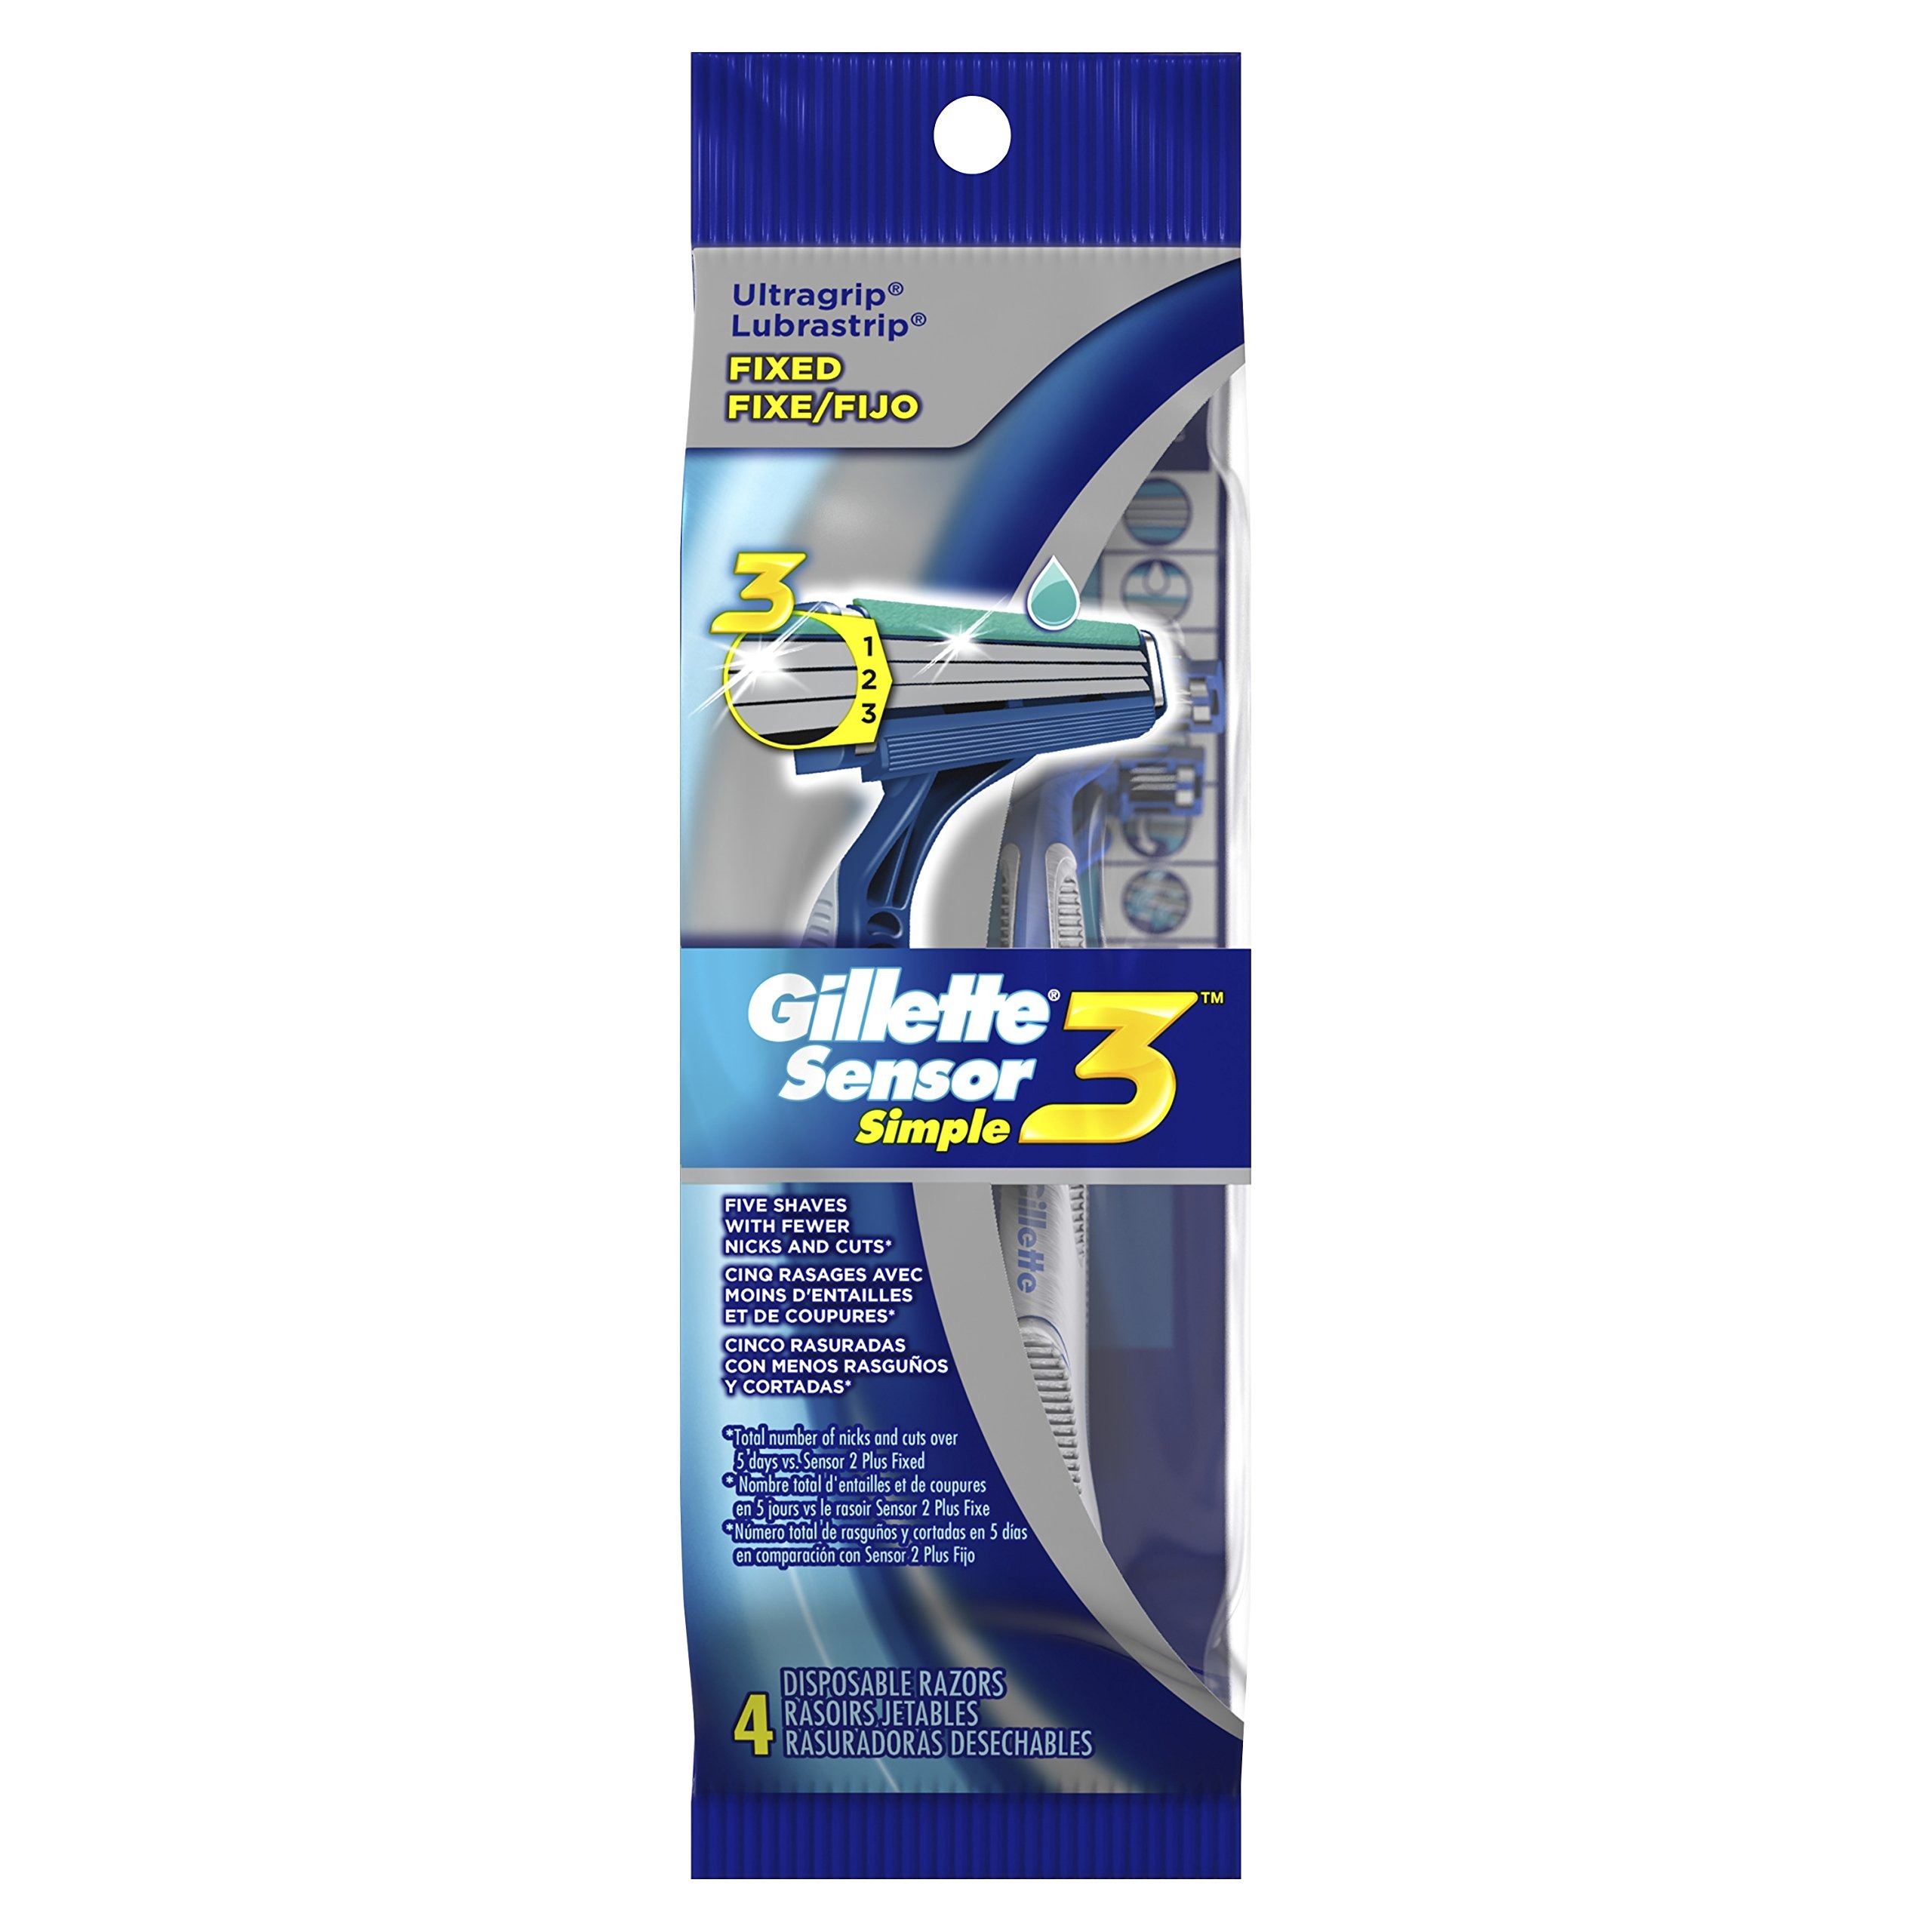
Item Name: Gillette Sensor3 Simple Men's Disposable Razors, 4 Count
Bullet Point 1: 3 Spring Mounted Blades Adjust to the skin surface for a close, smooth, comfortable shave.
Bullet Point 2: Fin Guard helps to stretch skin and to align the hair to the blade.
Bullet Point 3: Lubrastrip provides lubrication and easy glide.
Bullet Point 4: Easy rinsing.
Bullet Point 5: Improved handle provides great control.
Value: 4.0
Unit: count

Price: 12.49